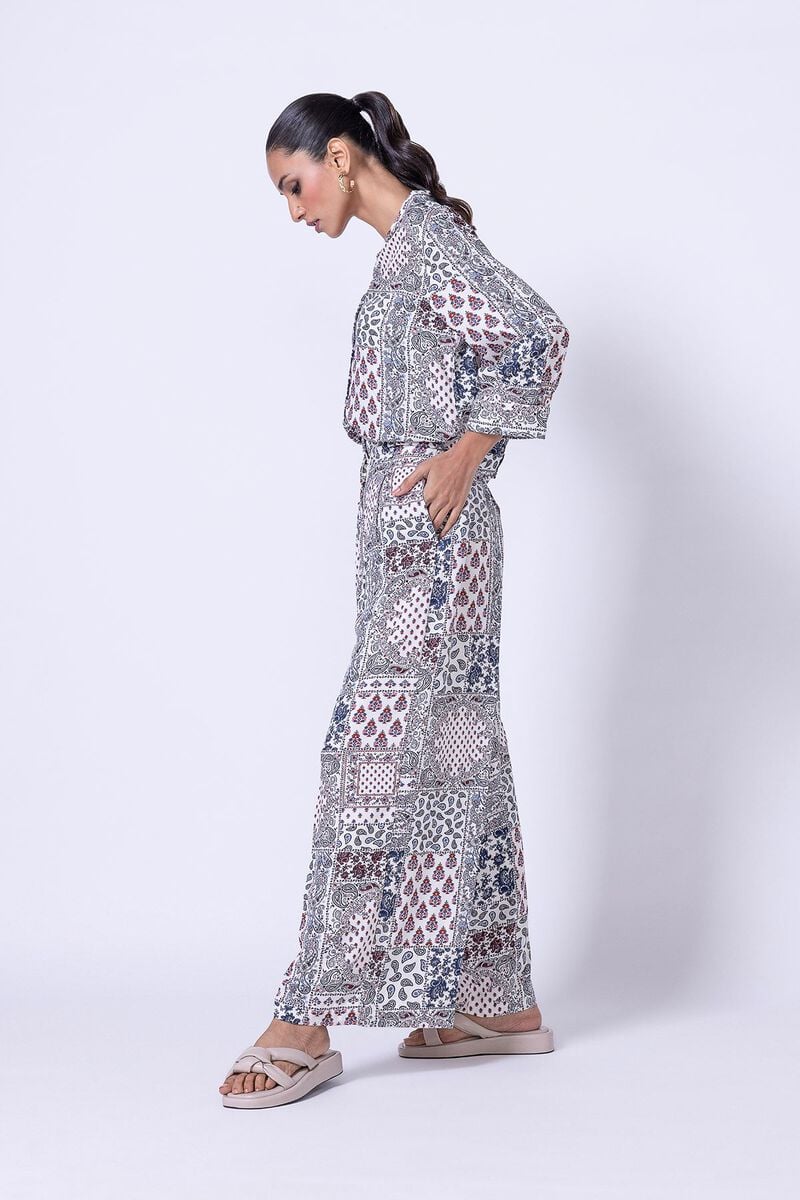
multi patchwork long sleeve maxi dress